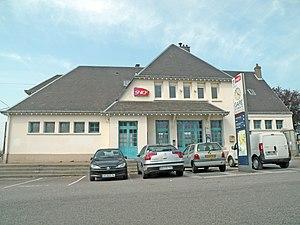
La gare de Bréauté-Beuzeville à Bréauté.
Bréauté est une commune française située dans le département de la Seine-Maritime en région Normandie.
La gare de Bréauté - Beuzeville est une gare ferroviaire française des lignes de Paris-Saint-Lazare au Havre, de Bréauté - Beuzeville à Fécamp et de Bréauté - Beuzeville à Gravenchon-Port-Jérôme. Elle est située au Hameau de la Gare, sur le territoire de la commune de Bréauté à proximité de Beuzeville-la-Grenier, dans le département de la Seine-Maritime, en région Normandie.